Mara Wetland

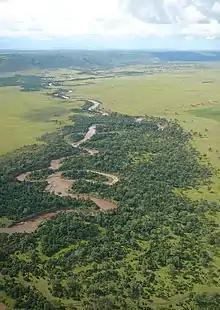
Masai Mara River aerial

The wetland is mainly fed by the Mara River, which has its source in the Kenyan Mau escarpment.